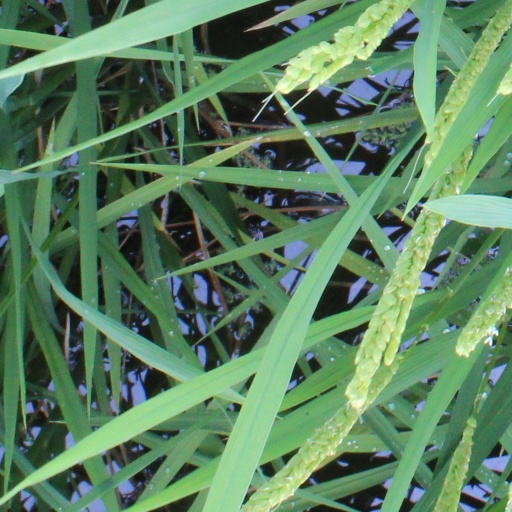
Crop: rice